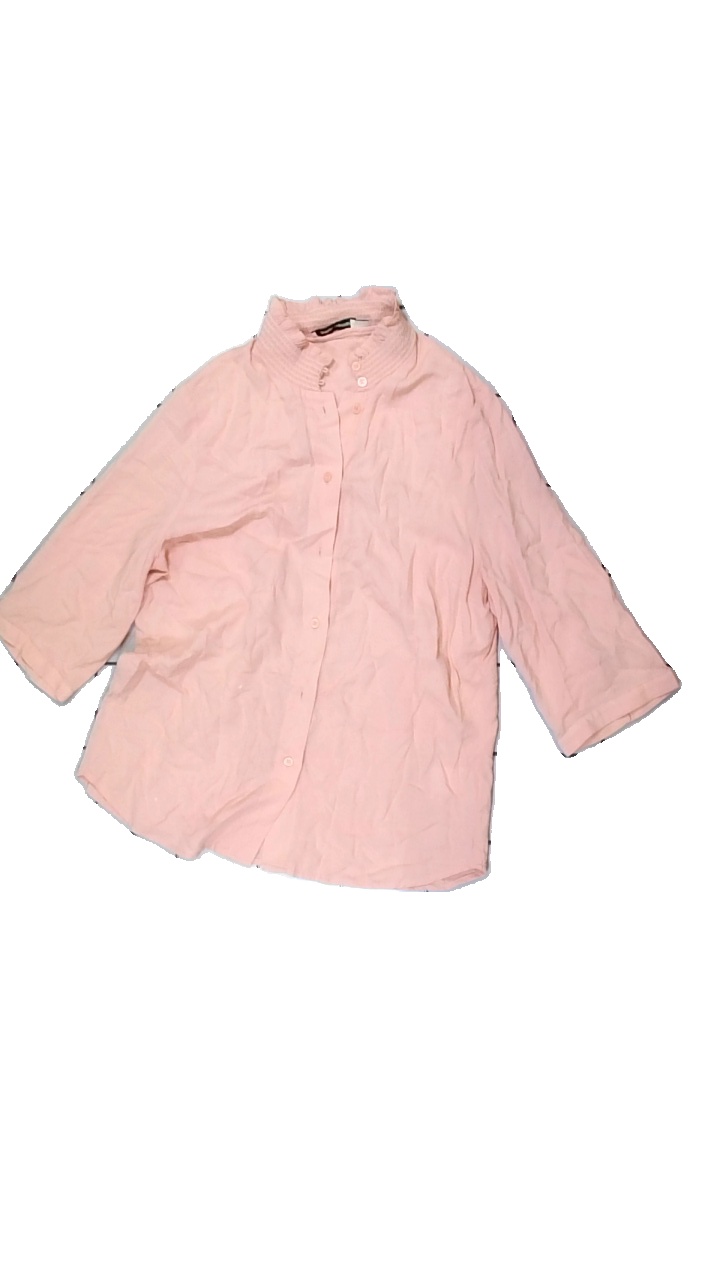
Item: Blouse (Ladies)
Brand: Carin Wester
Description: rosa blus med hög krage och fläckar fram
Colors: Pink
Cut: Regular, Turtle neck
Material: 100% viscose
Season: All
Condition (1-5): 3
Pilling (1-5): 5
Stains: Major
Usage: Export
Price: <50